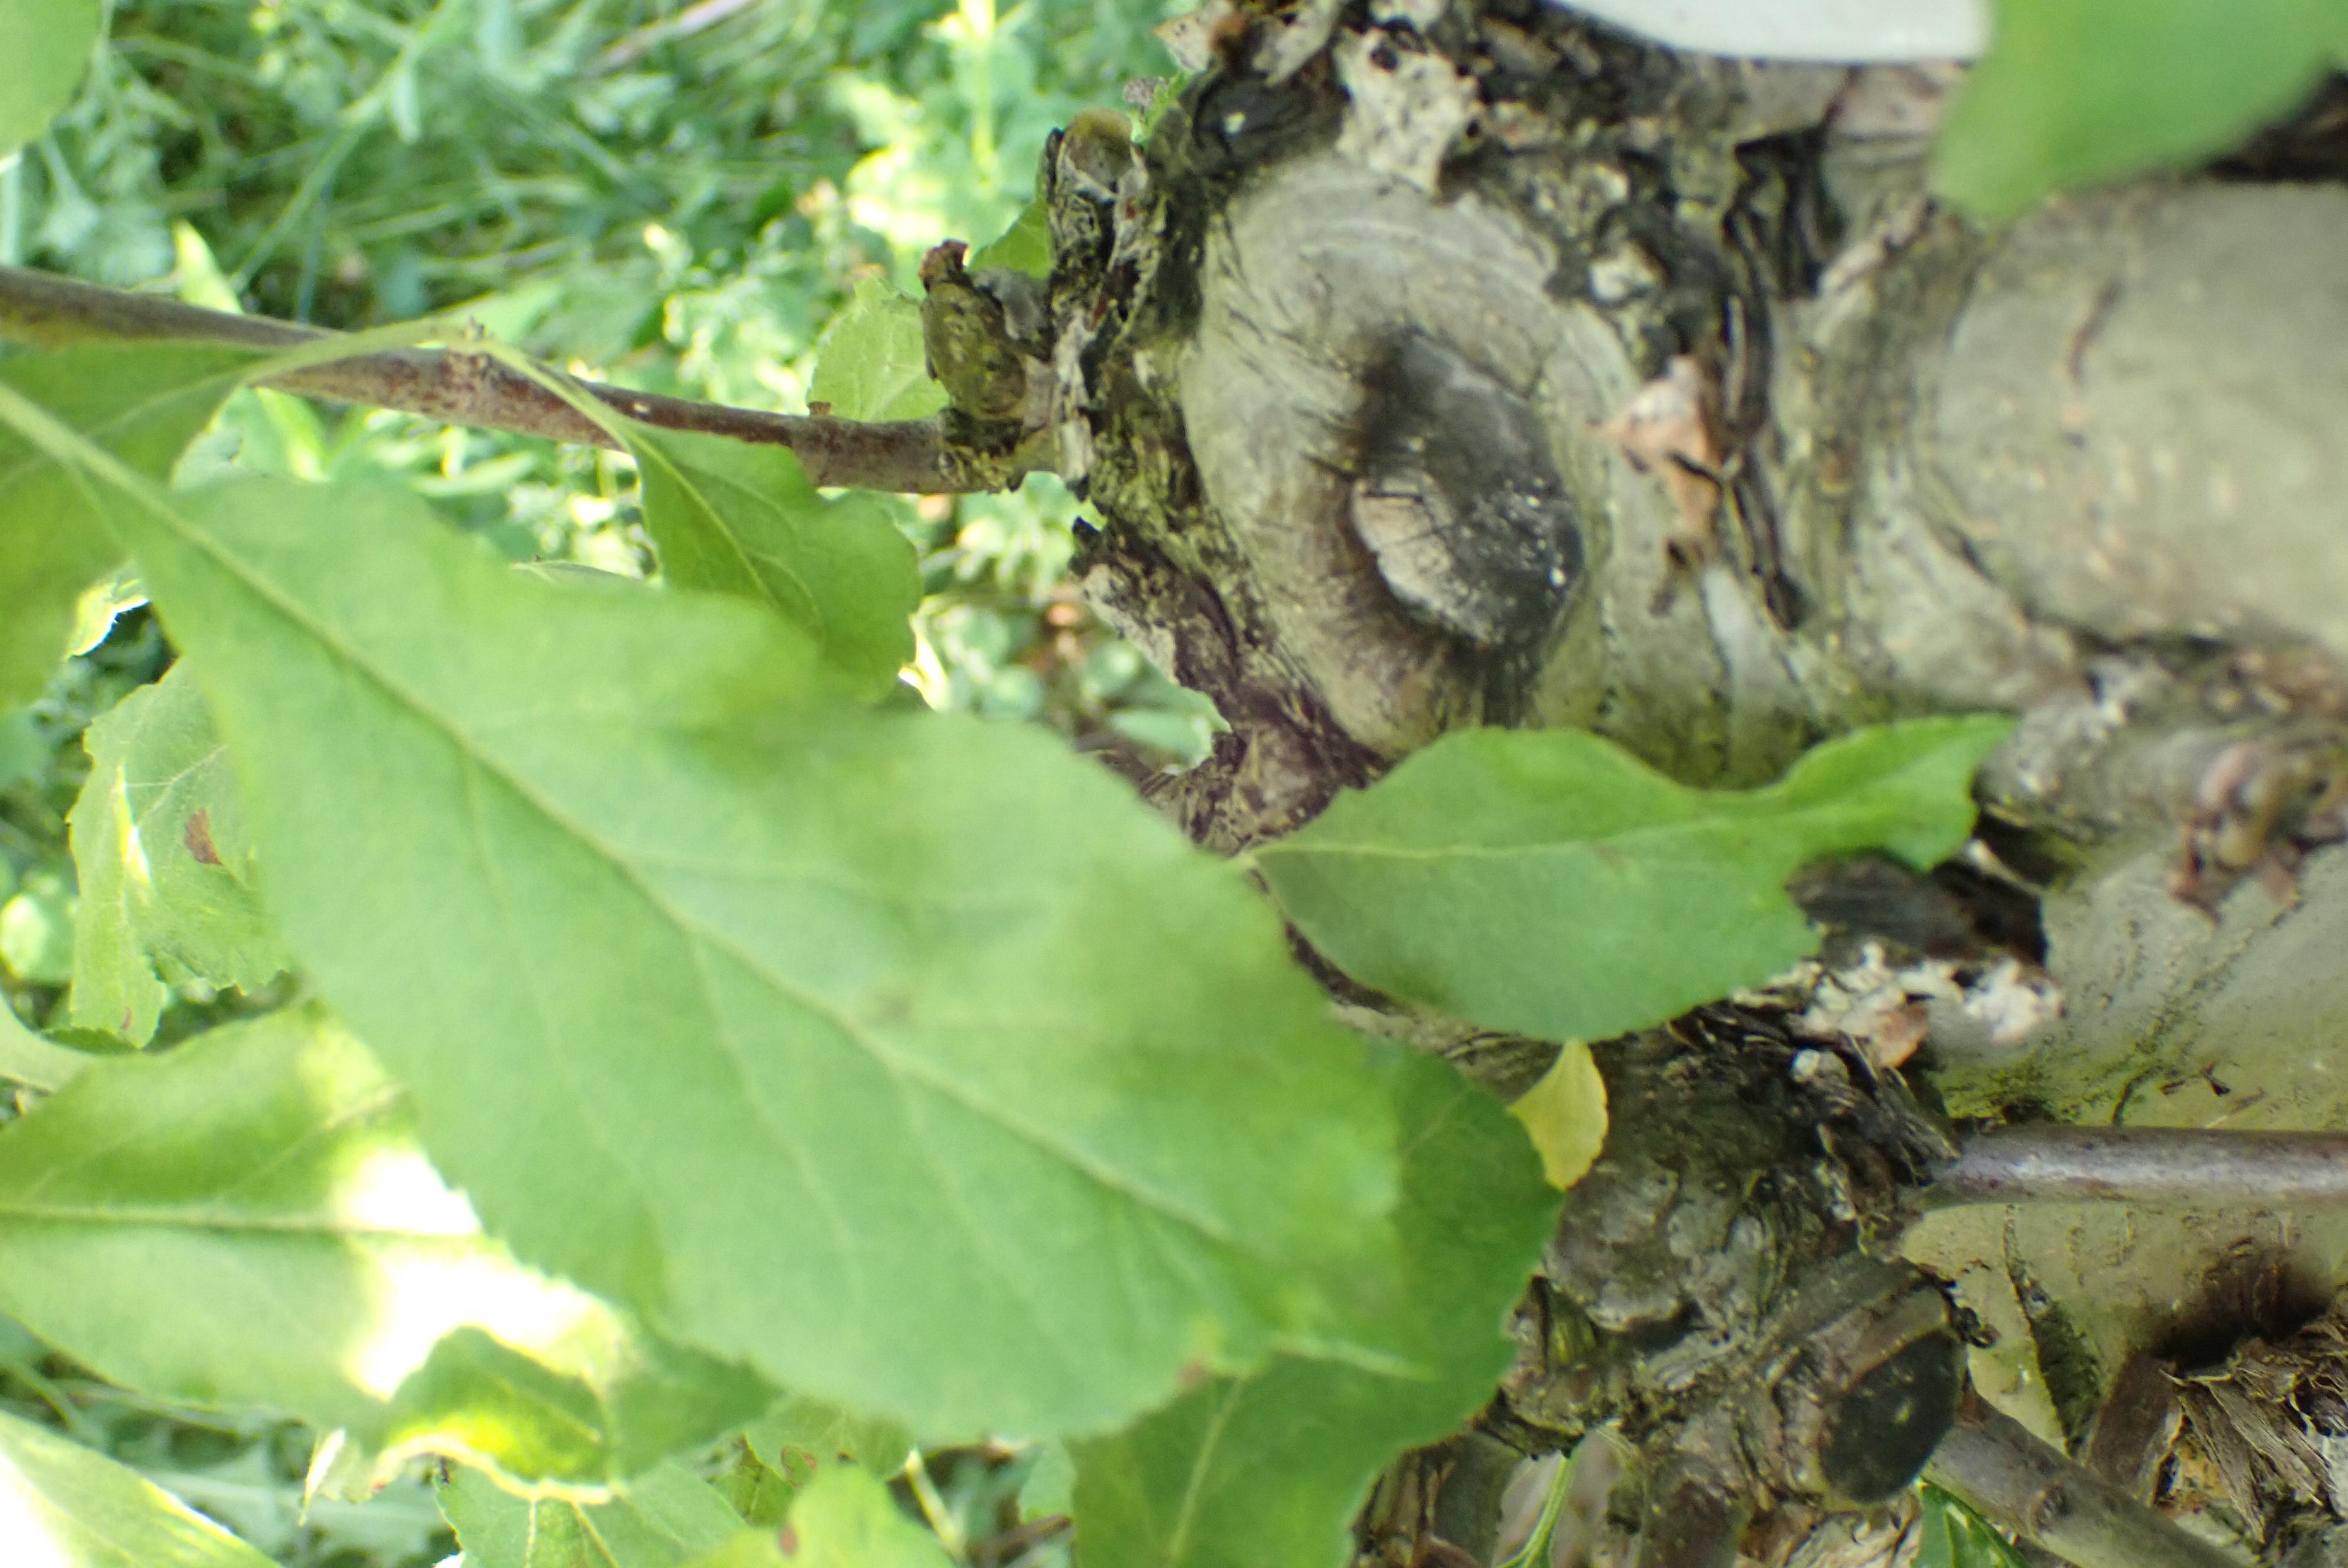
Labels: scab